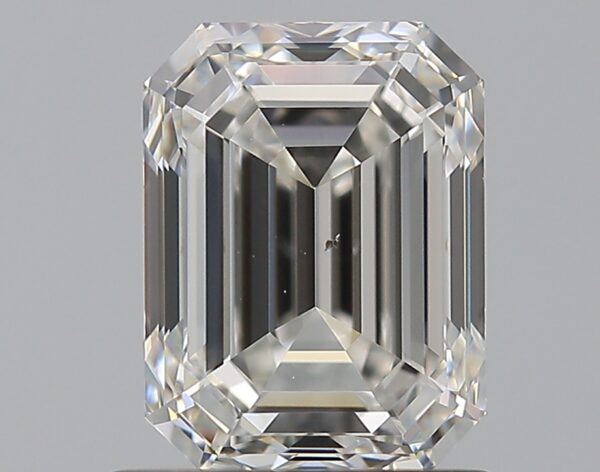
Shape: emerald
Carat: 1.29
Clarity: VS2
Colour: G
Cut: EX
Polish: EX
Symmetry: EX
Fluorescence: N
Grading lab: GIA
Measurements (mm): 6.85 x 5.16 x 3.61